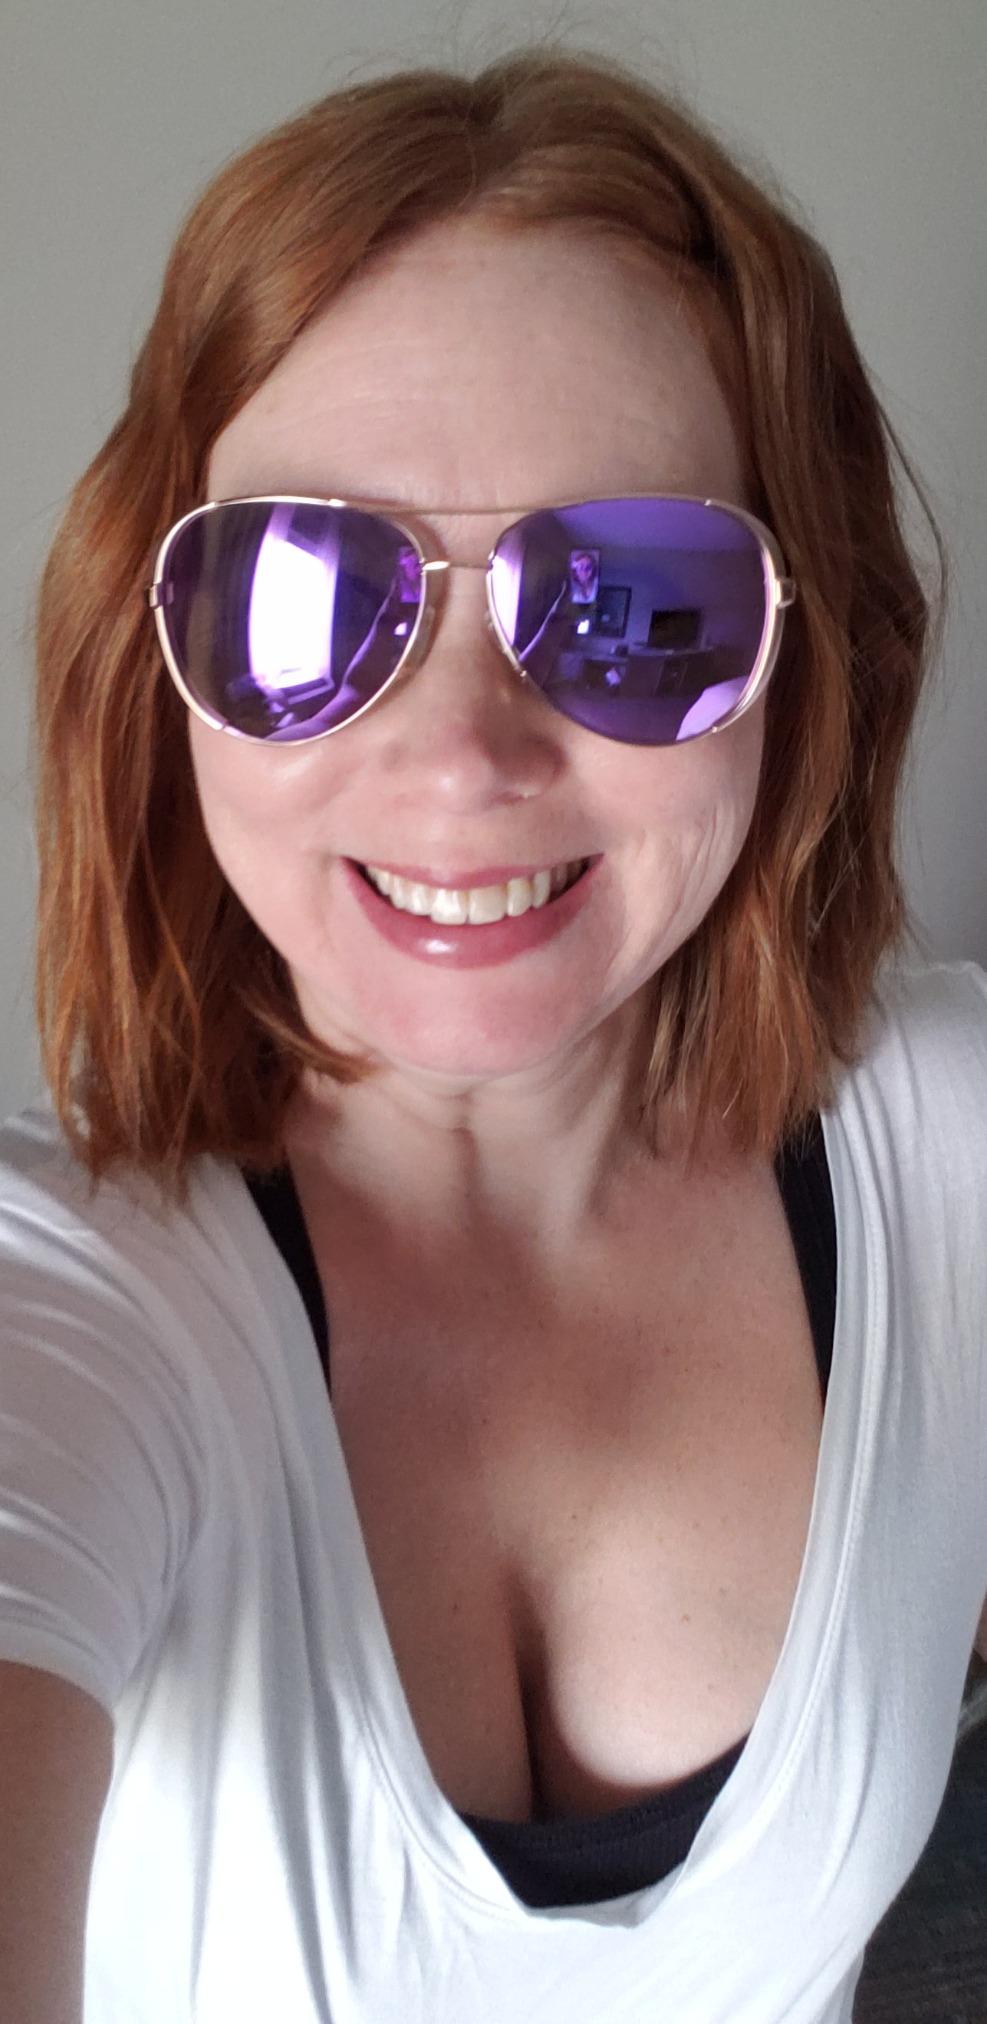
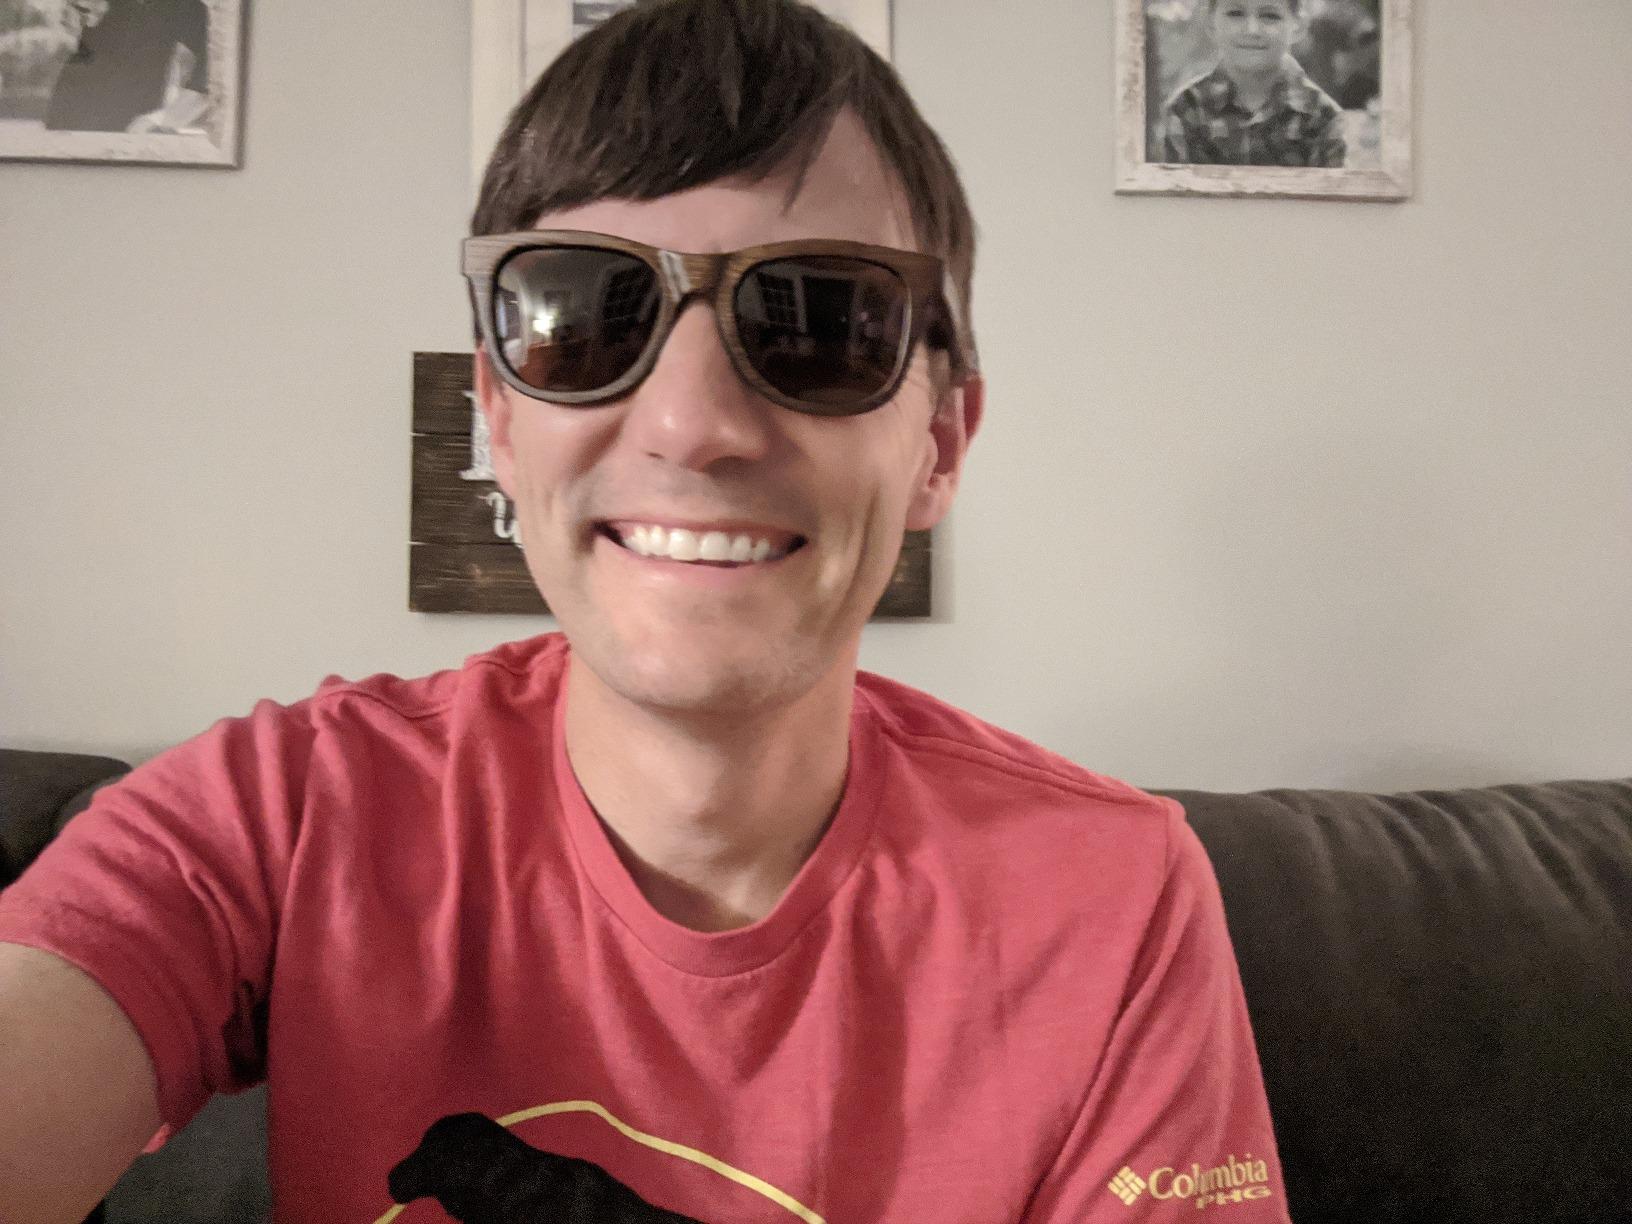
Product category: accessories_sunglasses
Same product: no